Monika Wulf-Mathies

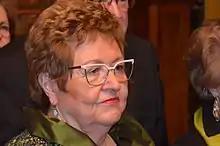
Wulf-Mathies in 2018

Monika Wulf-Mathies (born 17 March 1942) is a German politician, who was European Commissioner for Regional Policy.